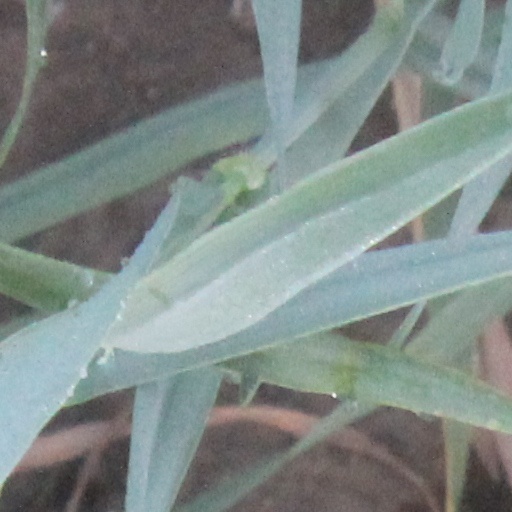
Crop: wheat